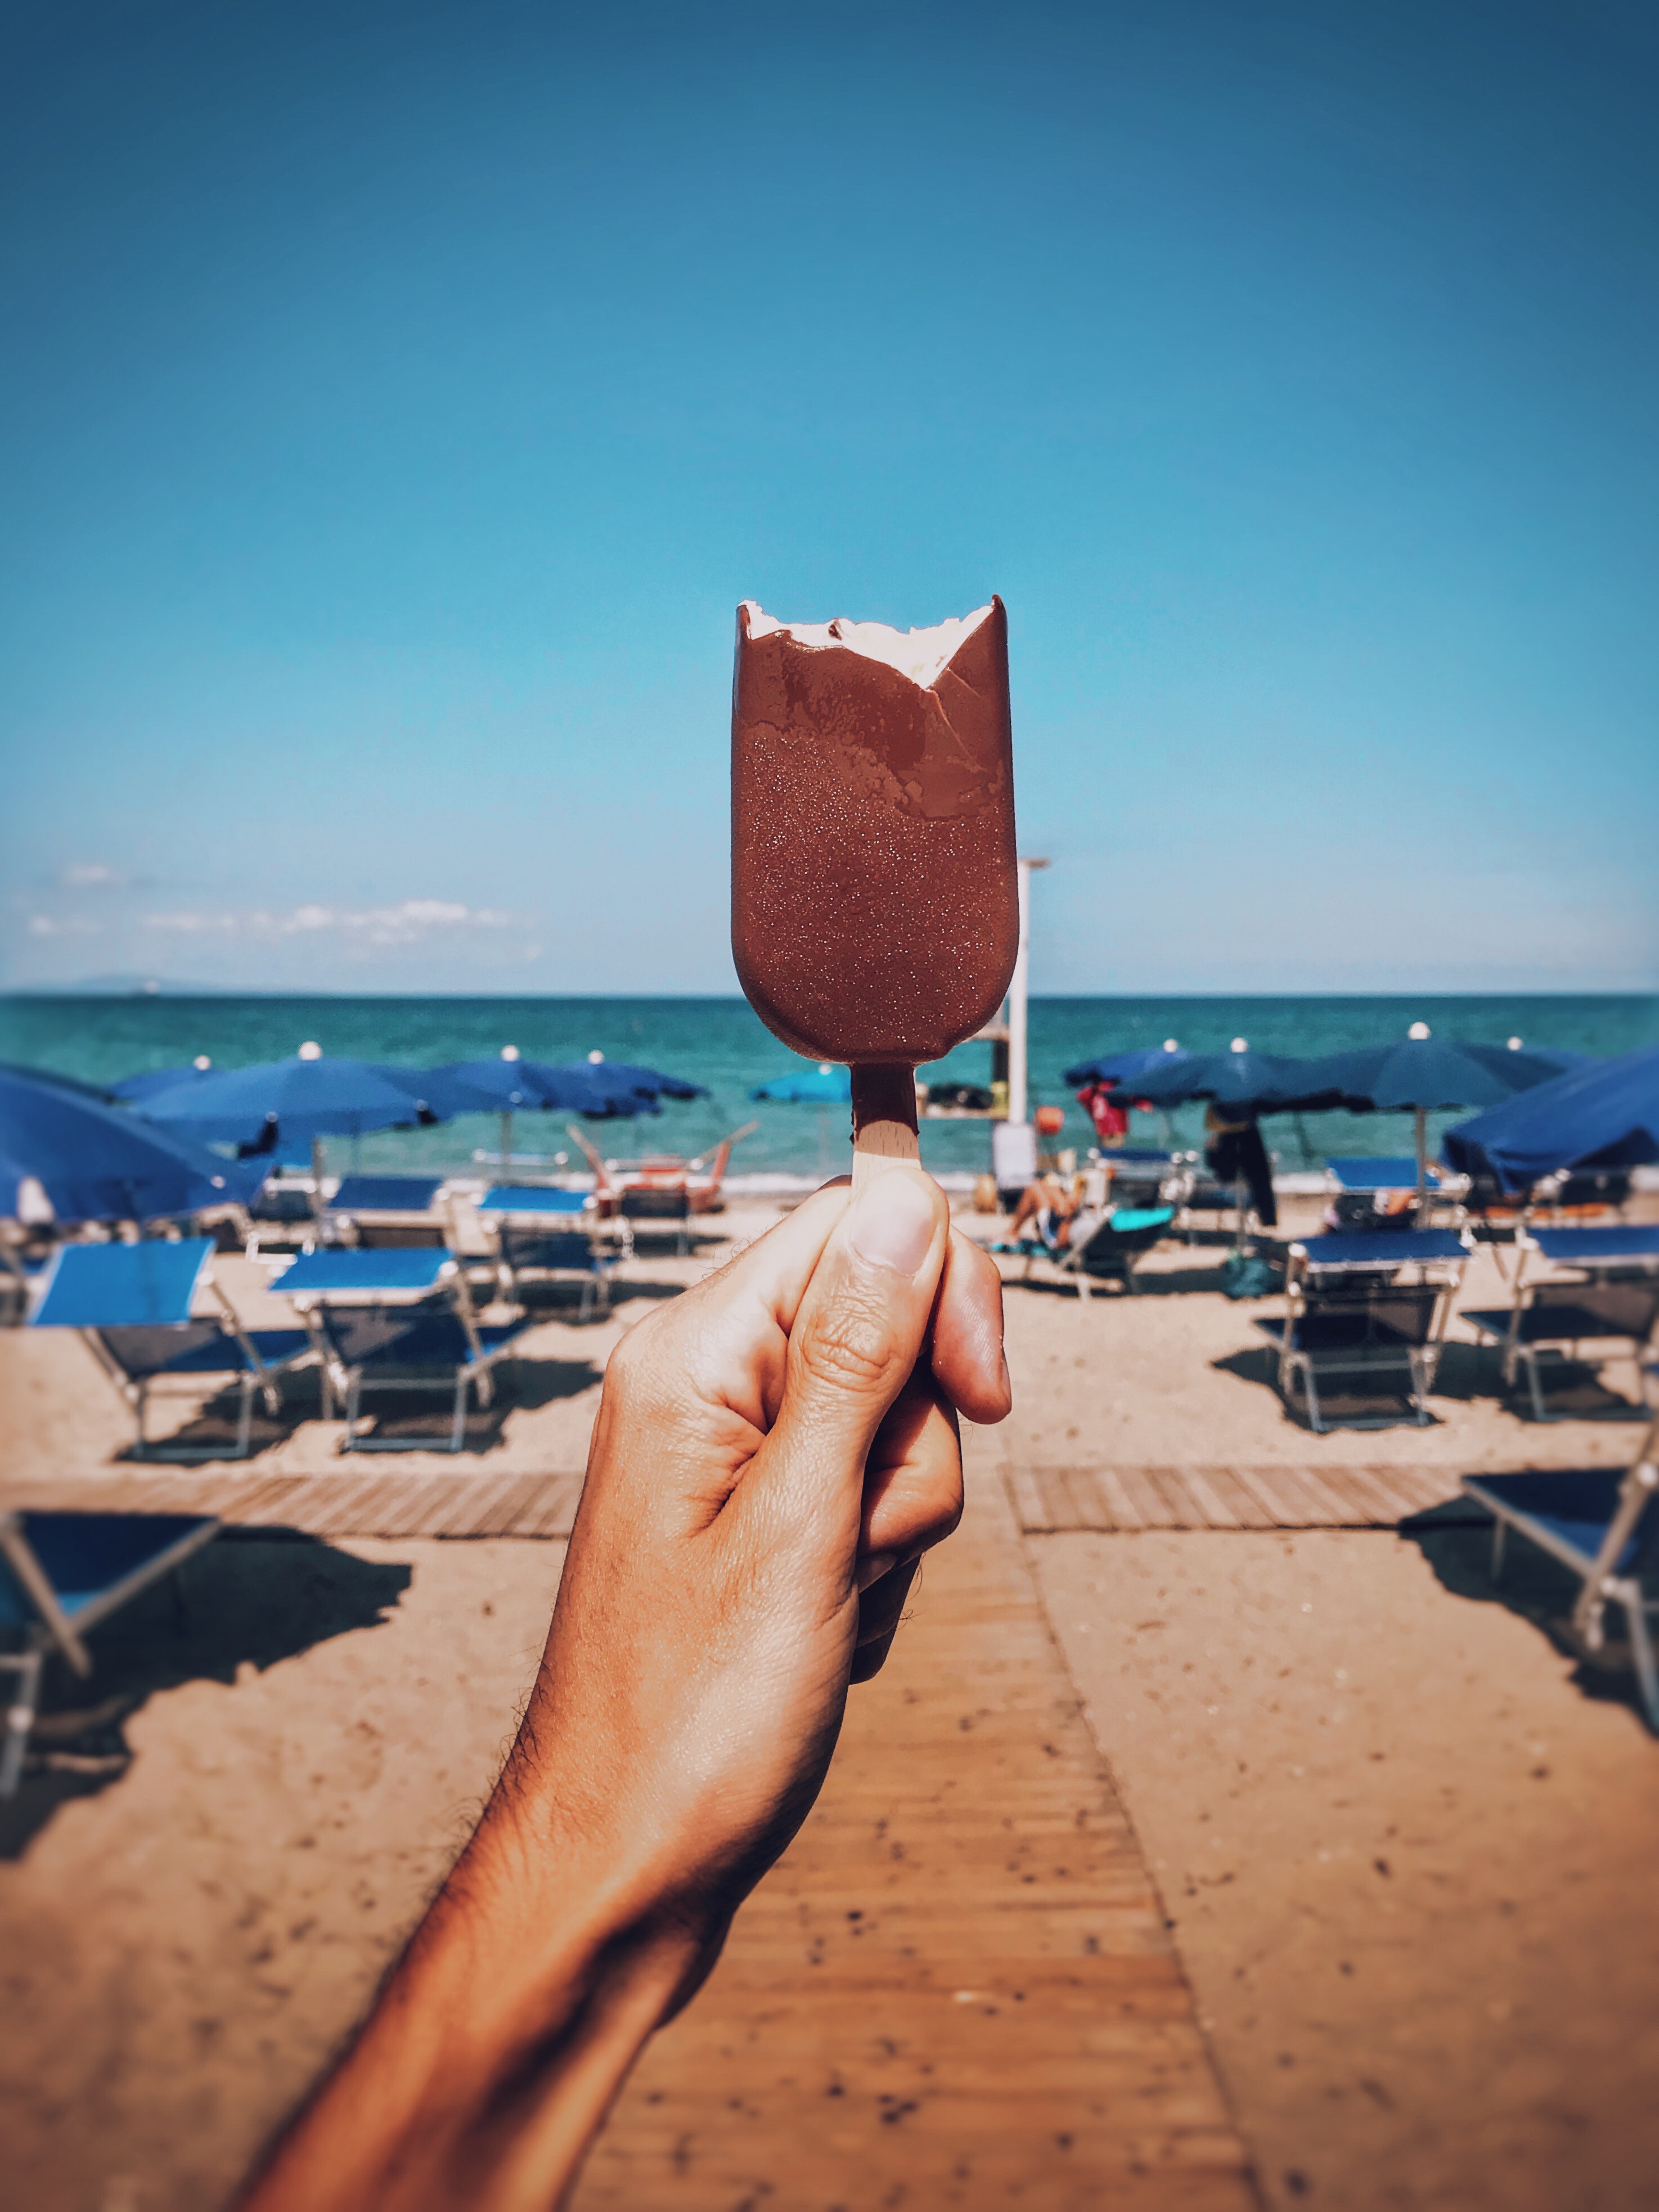
blue, vacation, beach, sky, sand, sea, summer, water, ocean, hand, travel, rock, photography, cloud, tourism, leisure, coast